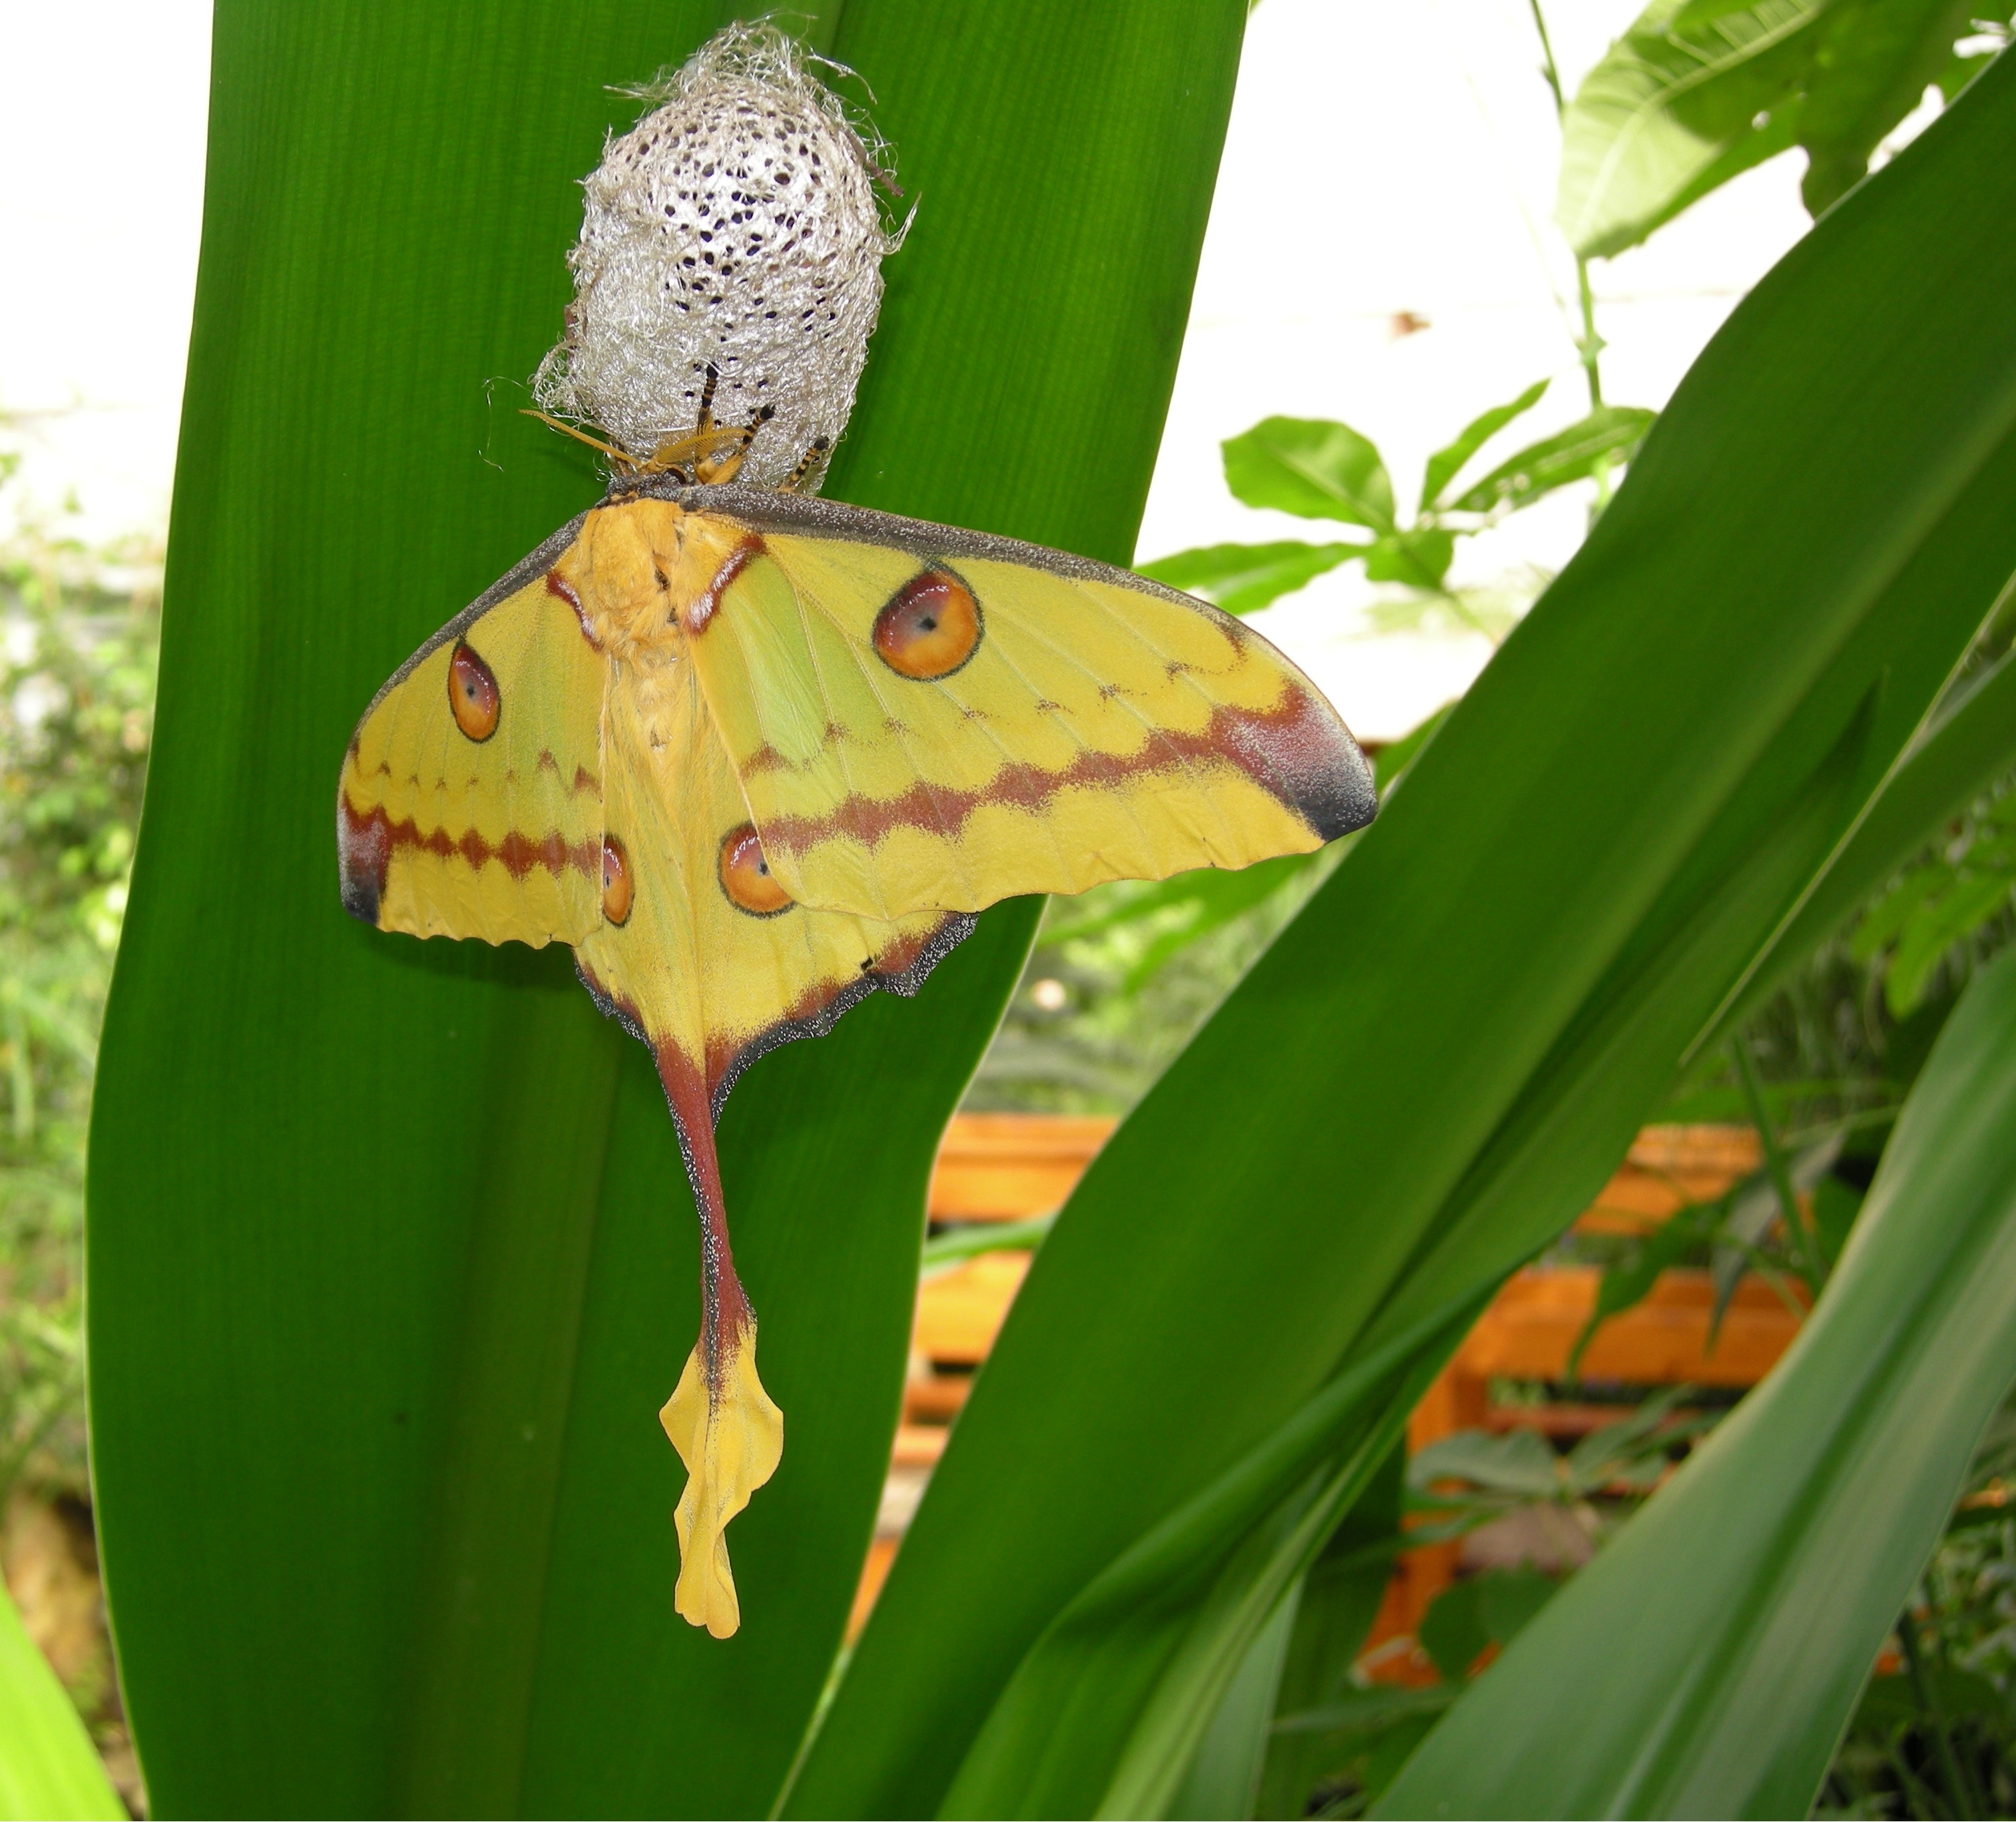
nature, leaf, flower, green, jungle, insect, botany, moth, butterfly, yellow, flora, fauna, invertebrate, hatch, metamorphosis, cocoon, pollinator, butterfly house, moths and butterflies, butterfly dolls